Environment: real
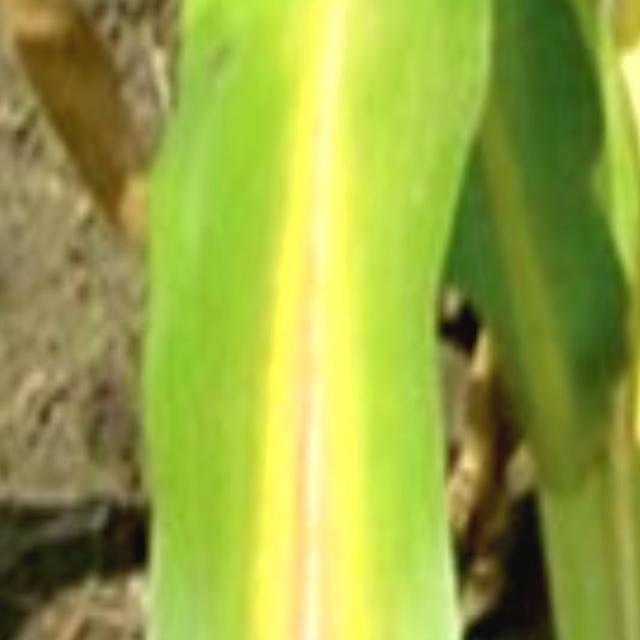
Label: nitrogen_deficiency